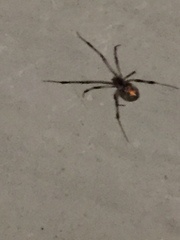
Species: Lactrodectus_hesperus